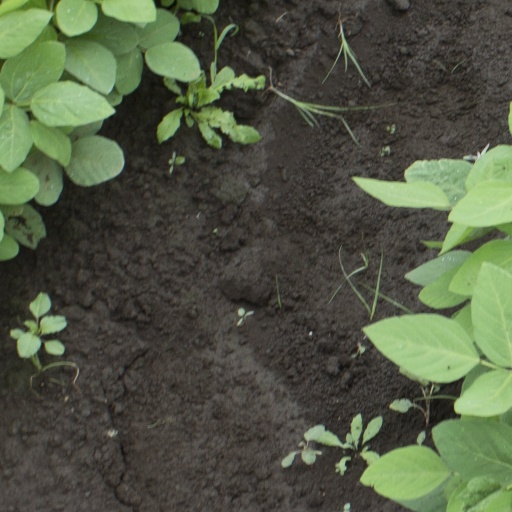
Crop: soybean